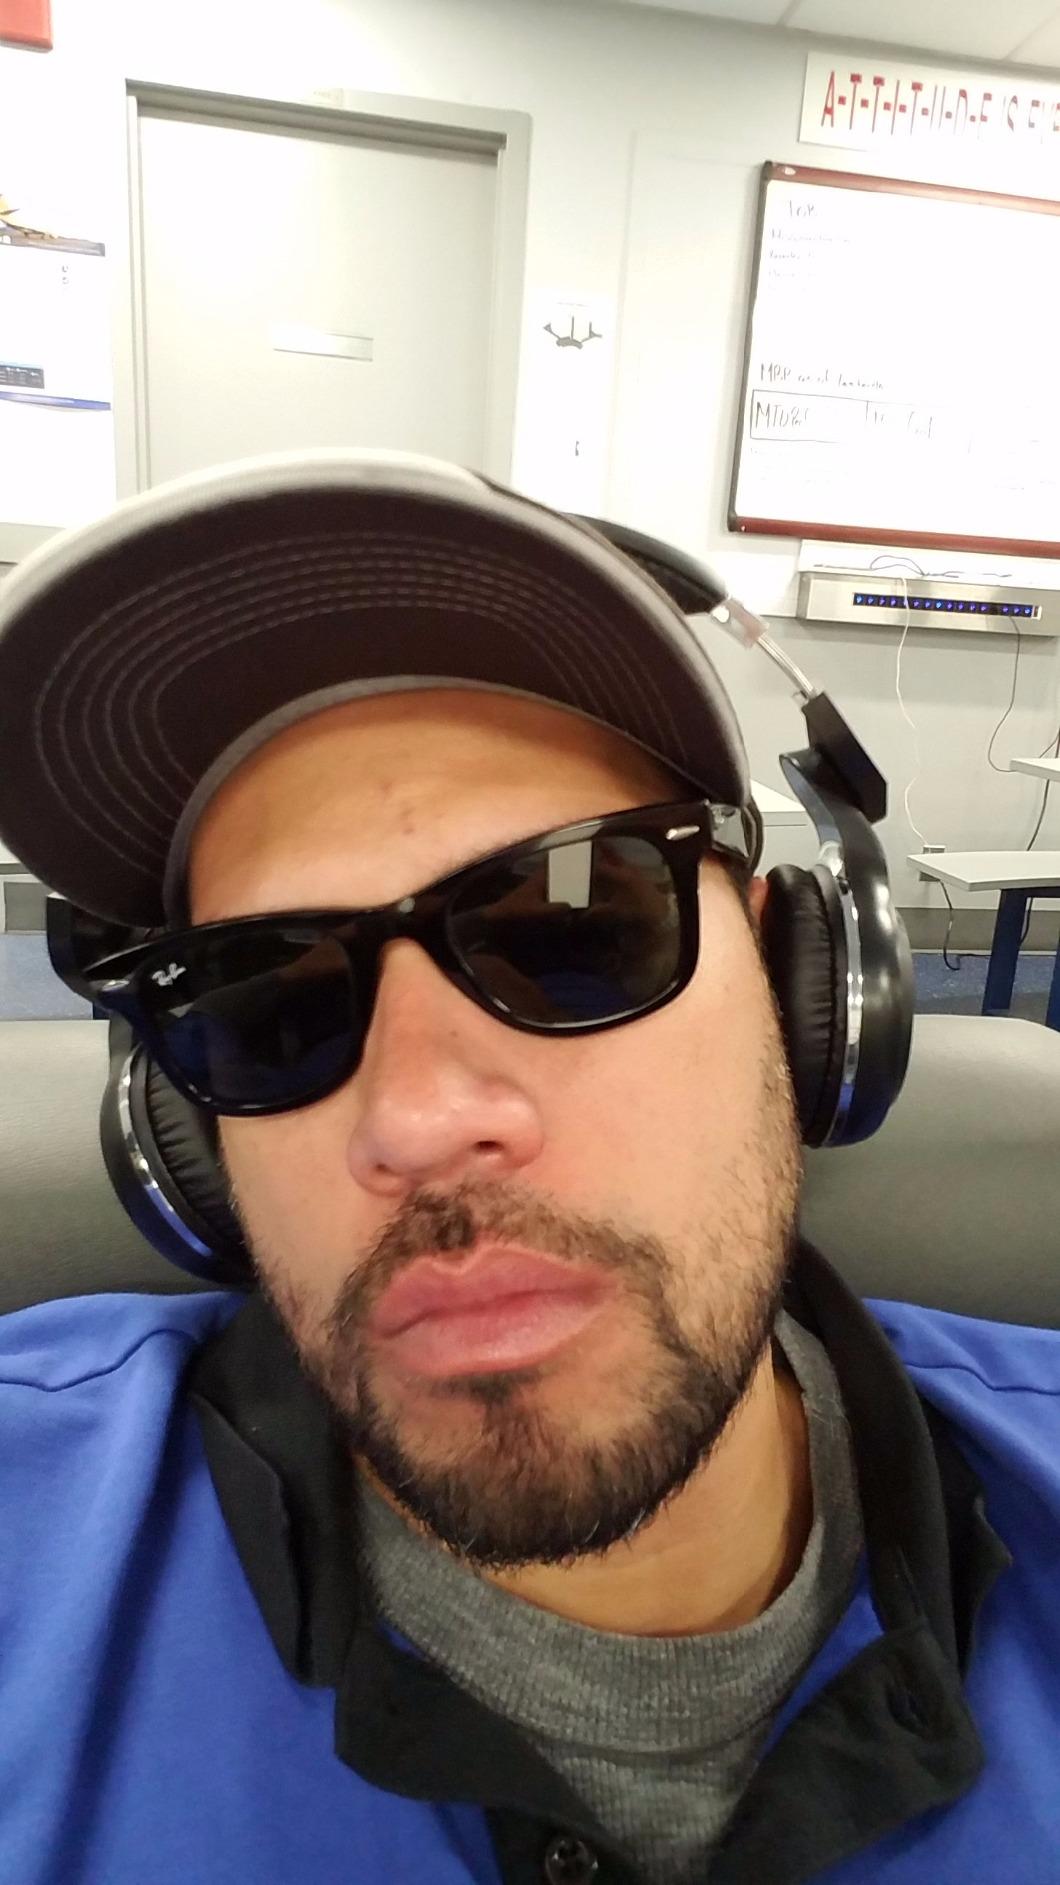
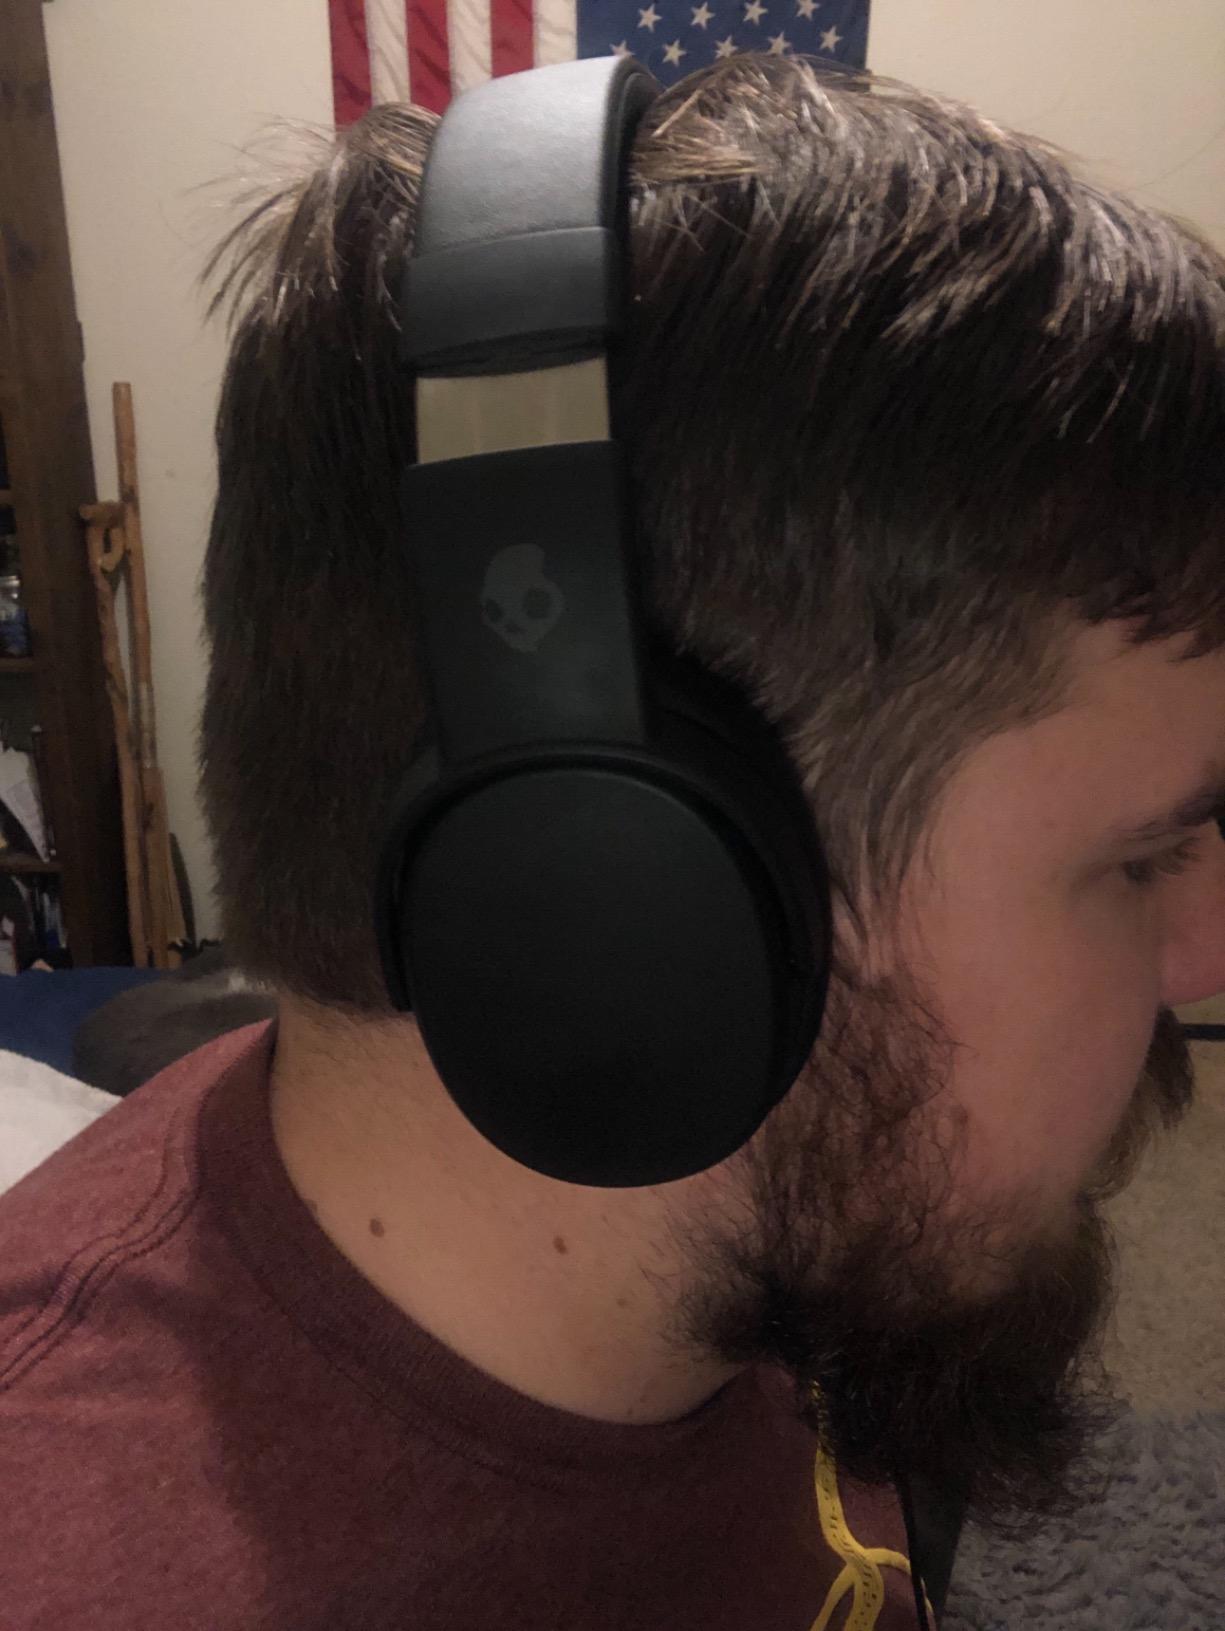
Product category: headphones
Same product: no